Adhiparasakthi Siddhar Peetam

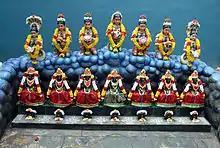
Saptha Kanniyar Kovil

Saptha Kanniyar Kovil (The Temple of Seven Virgins) to the right of putrumandapam. Normally the temple of the virgins will never have a roof. So also this temple of the virgins, with wall on four sides has no roof. To ascertain the fact that all are her children and that She doesn't differentiate between any of us, the Mother ordained the local Harijans (considered to be low caste people in India) to construct the Saptha Kanniyar (Saptha means seven and Kanni means virgin. Kanniyar is plural for virgins) worship center within the Temple.